Janneke Ensing

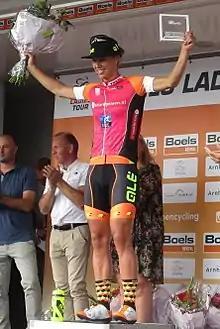
Ensing at the 2017 Holland Ladies Tour

Janneke Ensing (born 21 September 1986) is a Dutch former sportsperson, who competed in speed skating in the 2000s before becoming a cyclist, competing for seven different teams between 2009 and 2021.